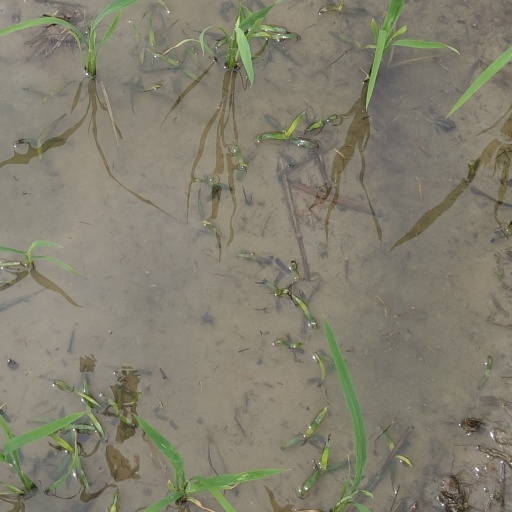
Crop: rice